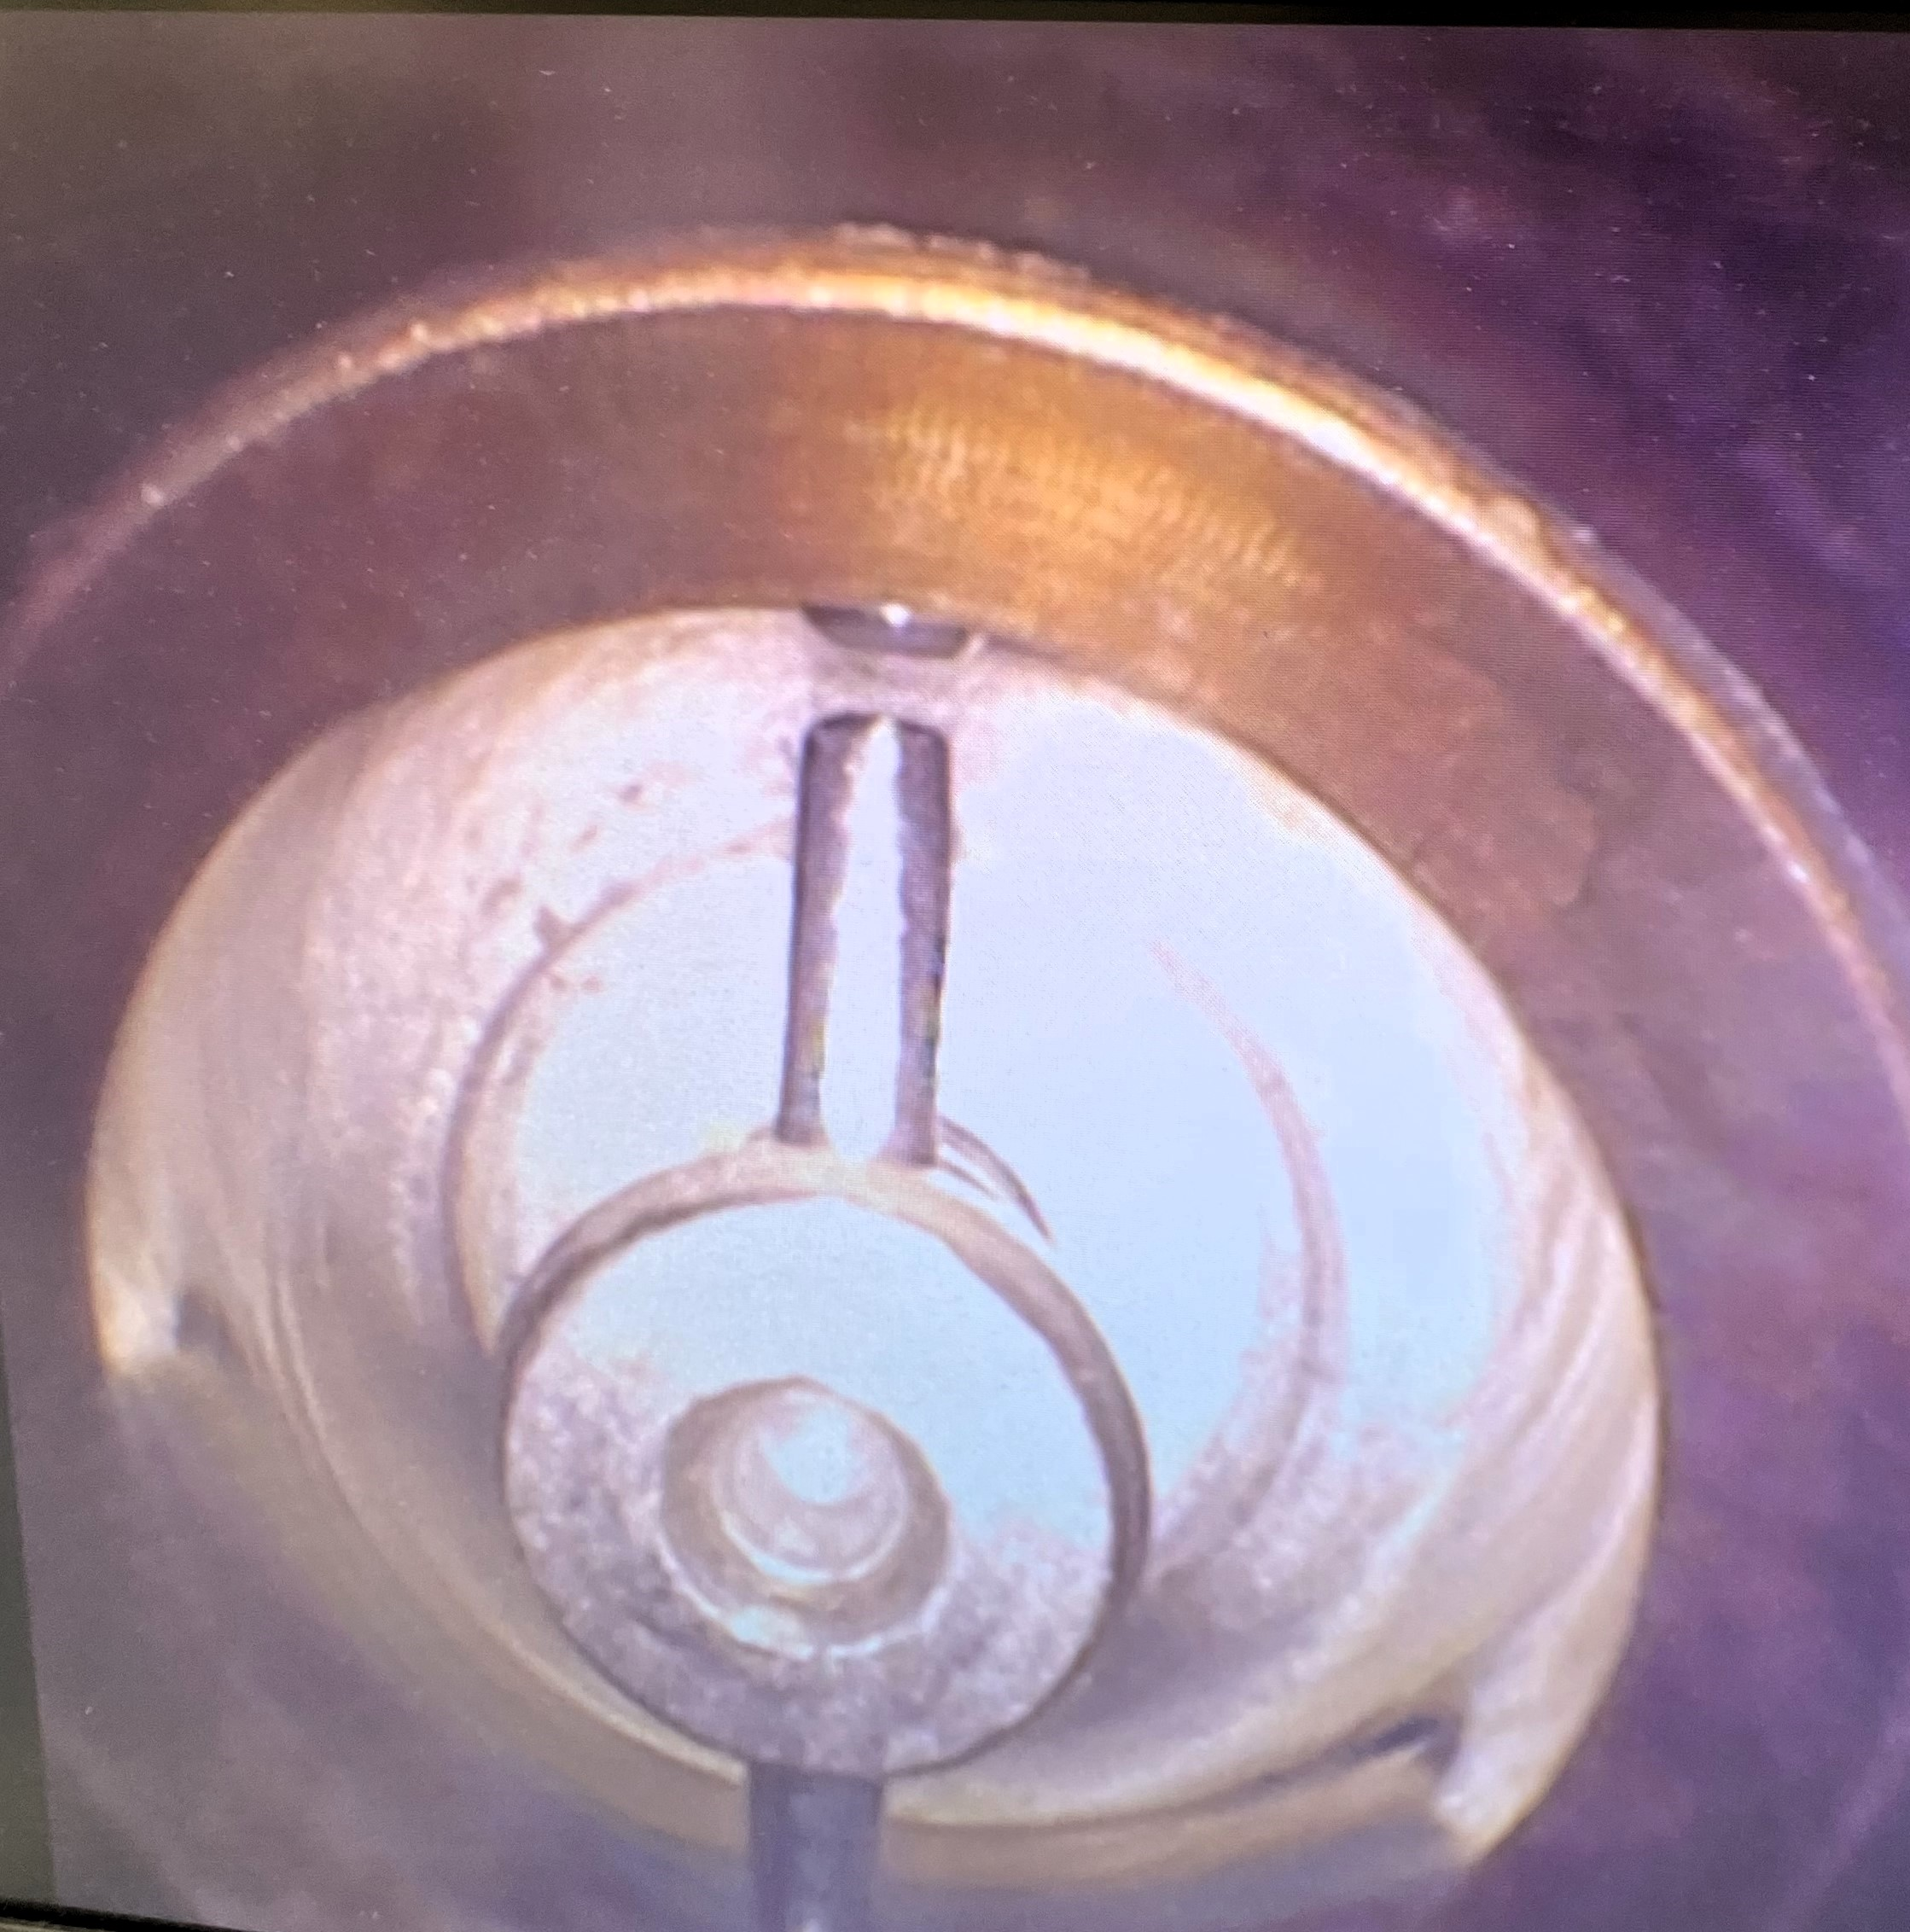
Inside the distal head of a Stryker Formula Core Arthroscopic Shaver Handpiece.
Specialty: surgical-instruments
Anatomy: head/brain